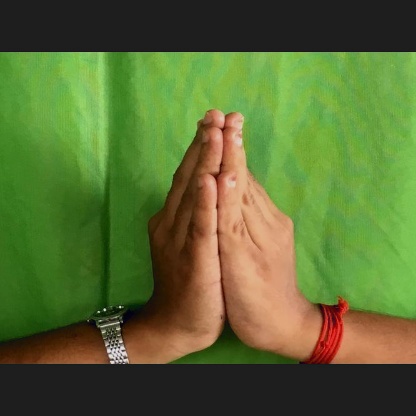
Mudra: Anjali